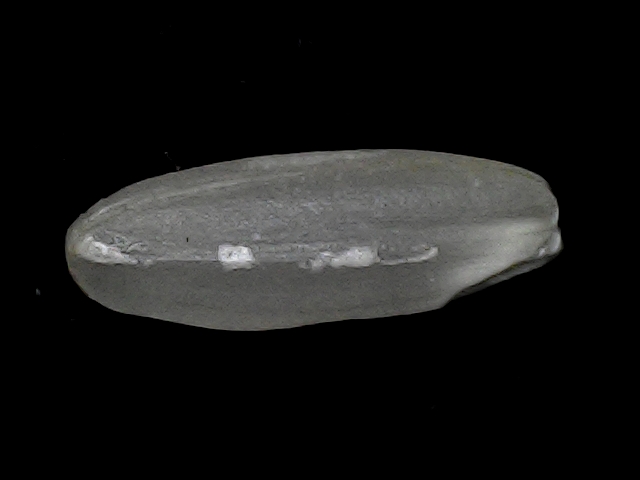
Rice variety: BD30